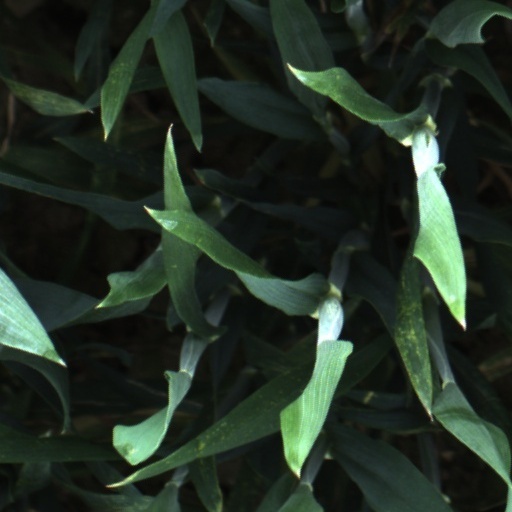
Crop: wheat